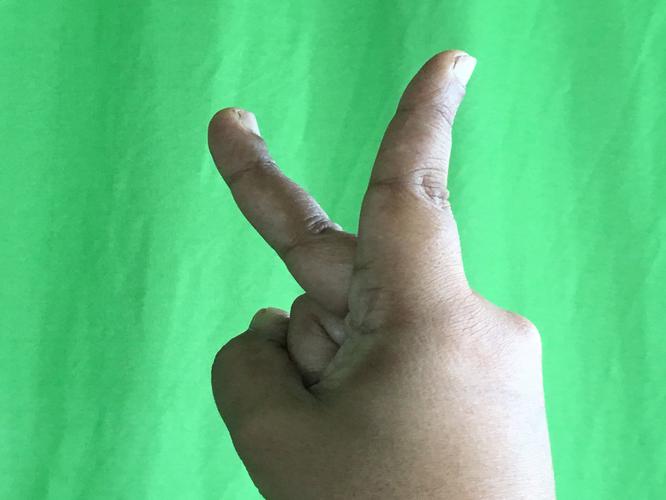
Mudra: Katrimukha
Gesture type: single_hand